Back-stripping

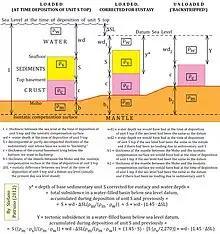
Schematic diagram of the back-stripping technique relating to equation. The loaded column relates to equation, and the unloaded column to equations and

As a result of their porosity, sedimentary strata are compacted by overlaying sedimentary layers after deposition. Consequently, the thickness of each layer in a sedimentary sequence was larger at the time of its deposition than it is when measured in the field. In order to consider the influence of sediment compaction on the thickness and density of the stratigraphic column, the porosity must be known. Empirical studies show that the porosity of rocks decreases exponentially with depth. In general we can describe this with the relationship: